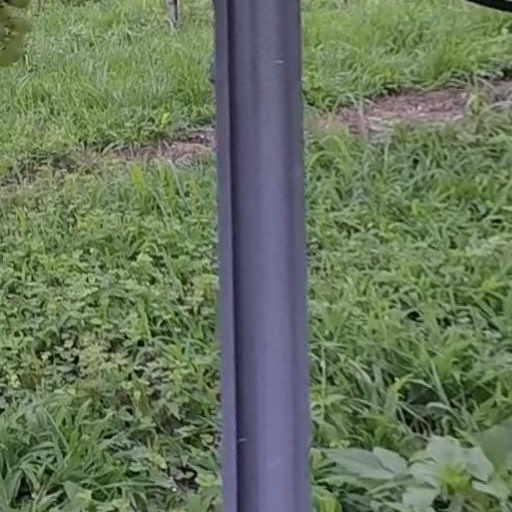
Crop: grape